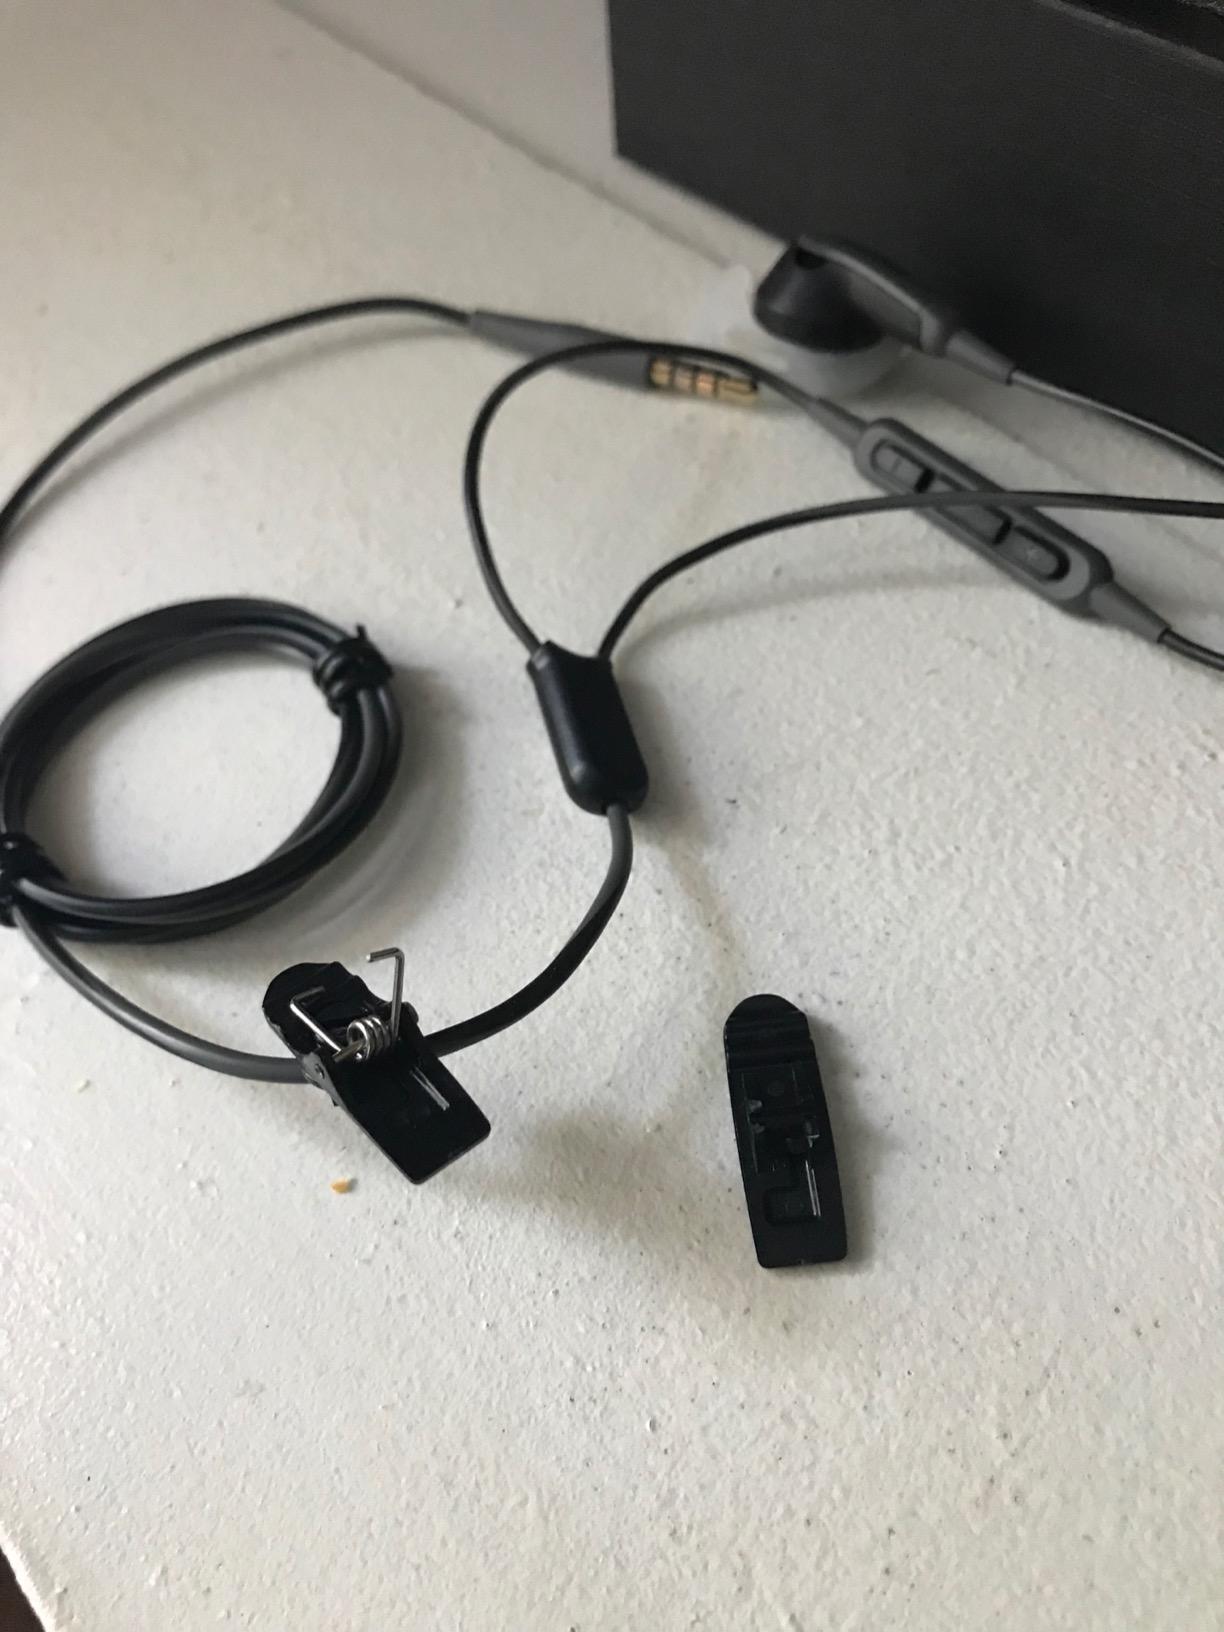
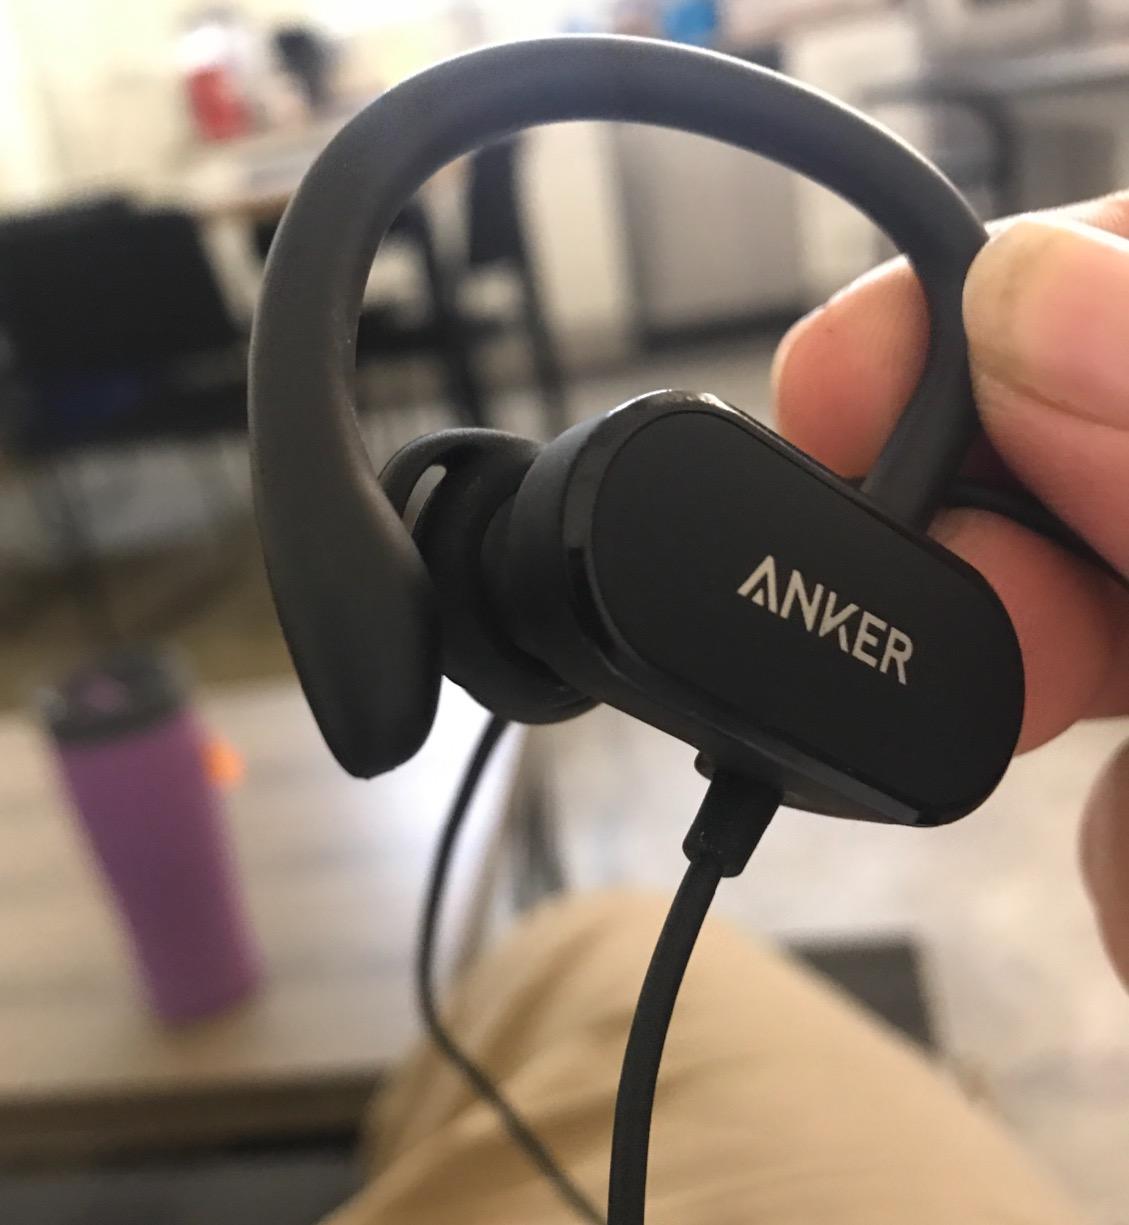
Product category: headphones
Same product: no